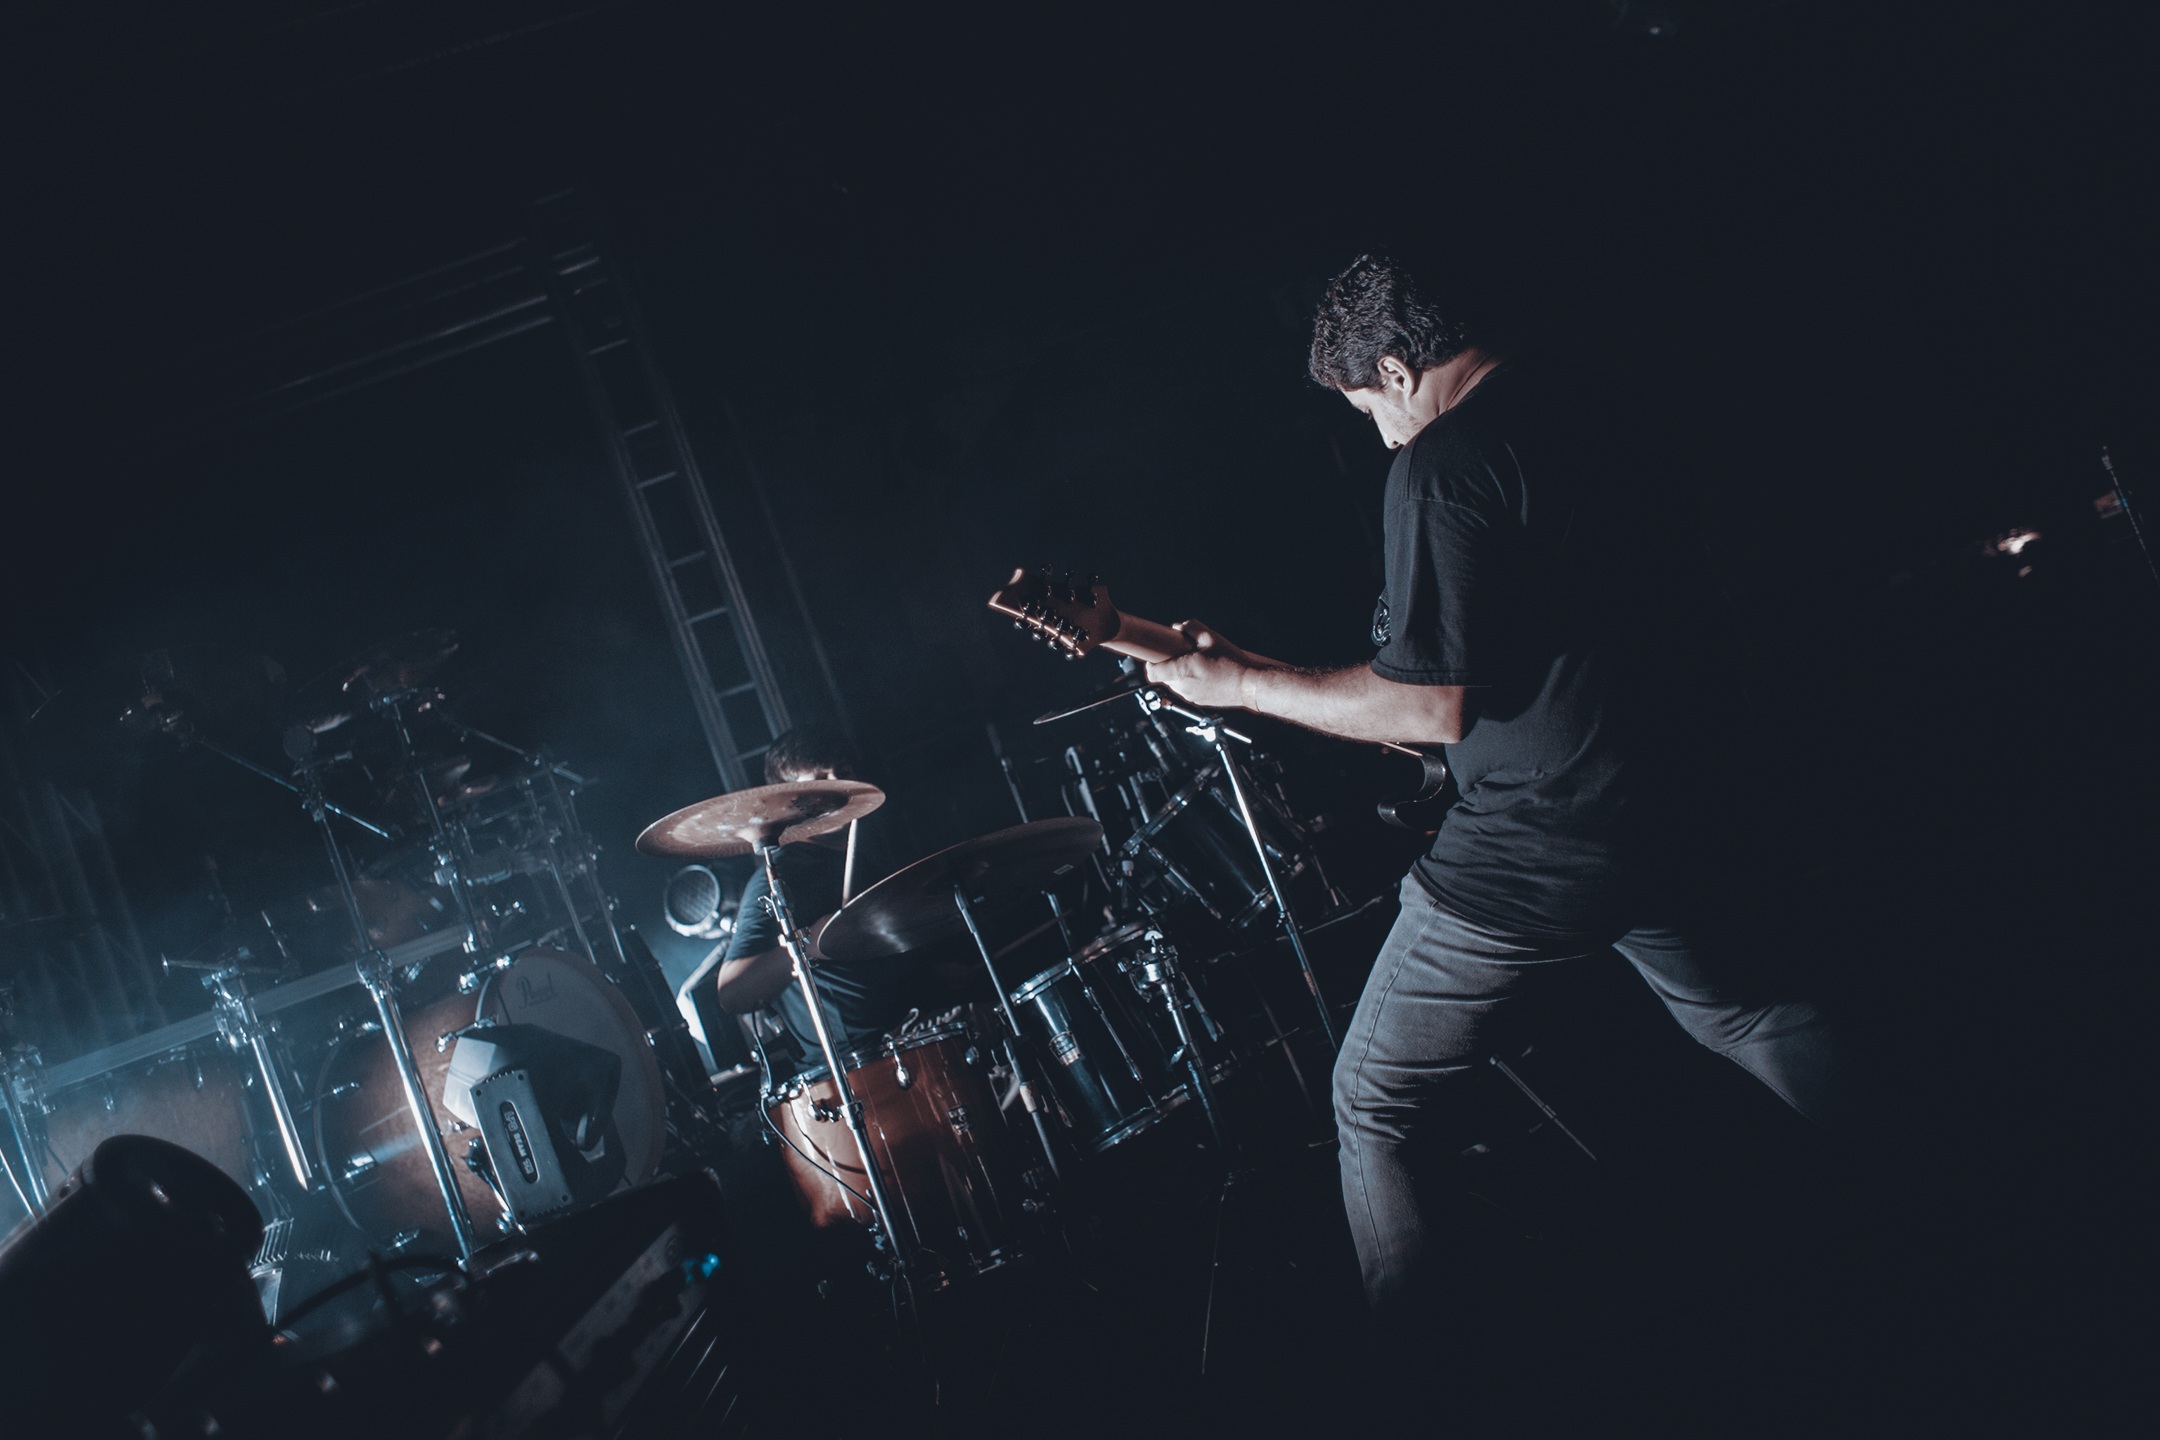
rock, music, light, guitar, concert, band, audience, show, artist, darkness, musician, black, lighting, performance art, stage, performance, bassist, sound, guitarist, drums, drummer, entertainment, feeling, costumes, performing arts, rock concert, hostile